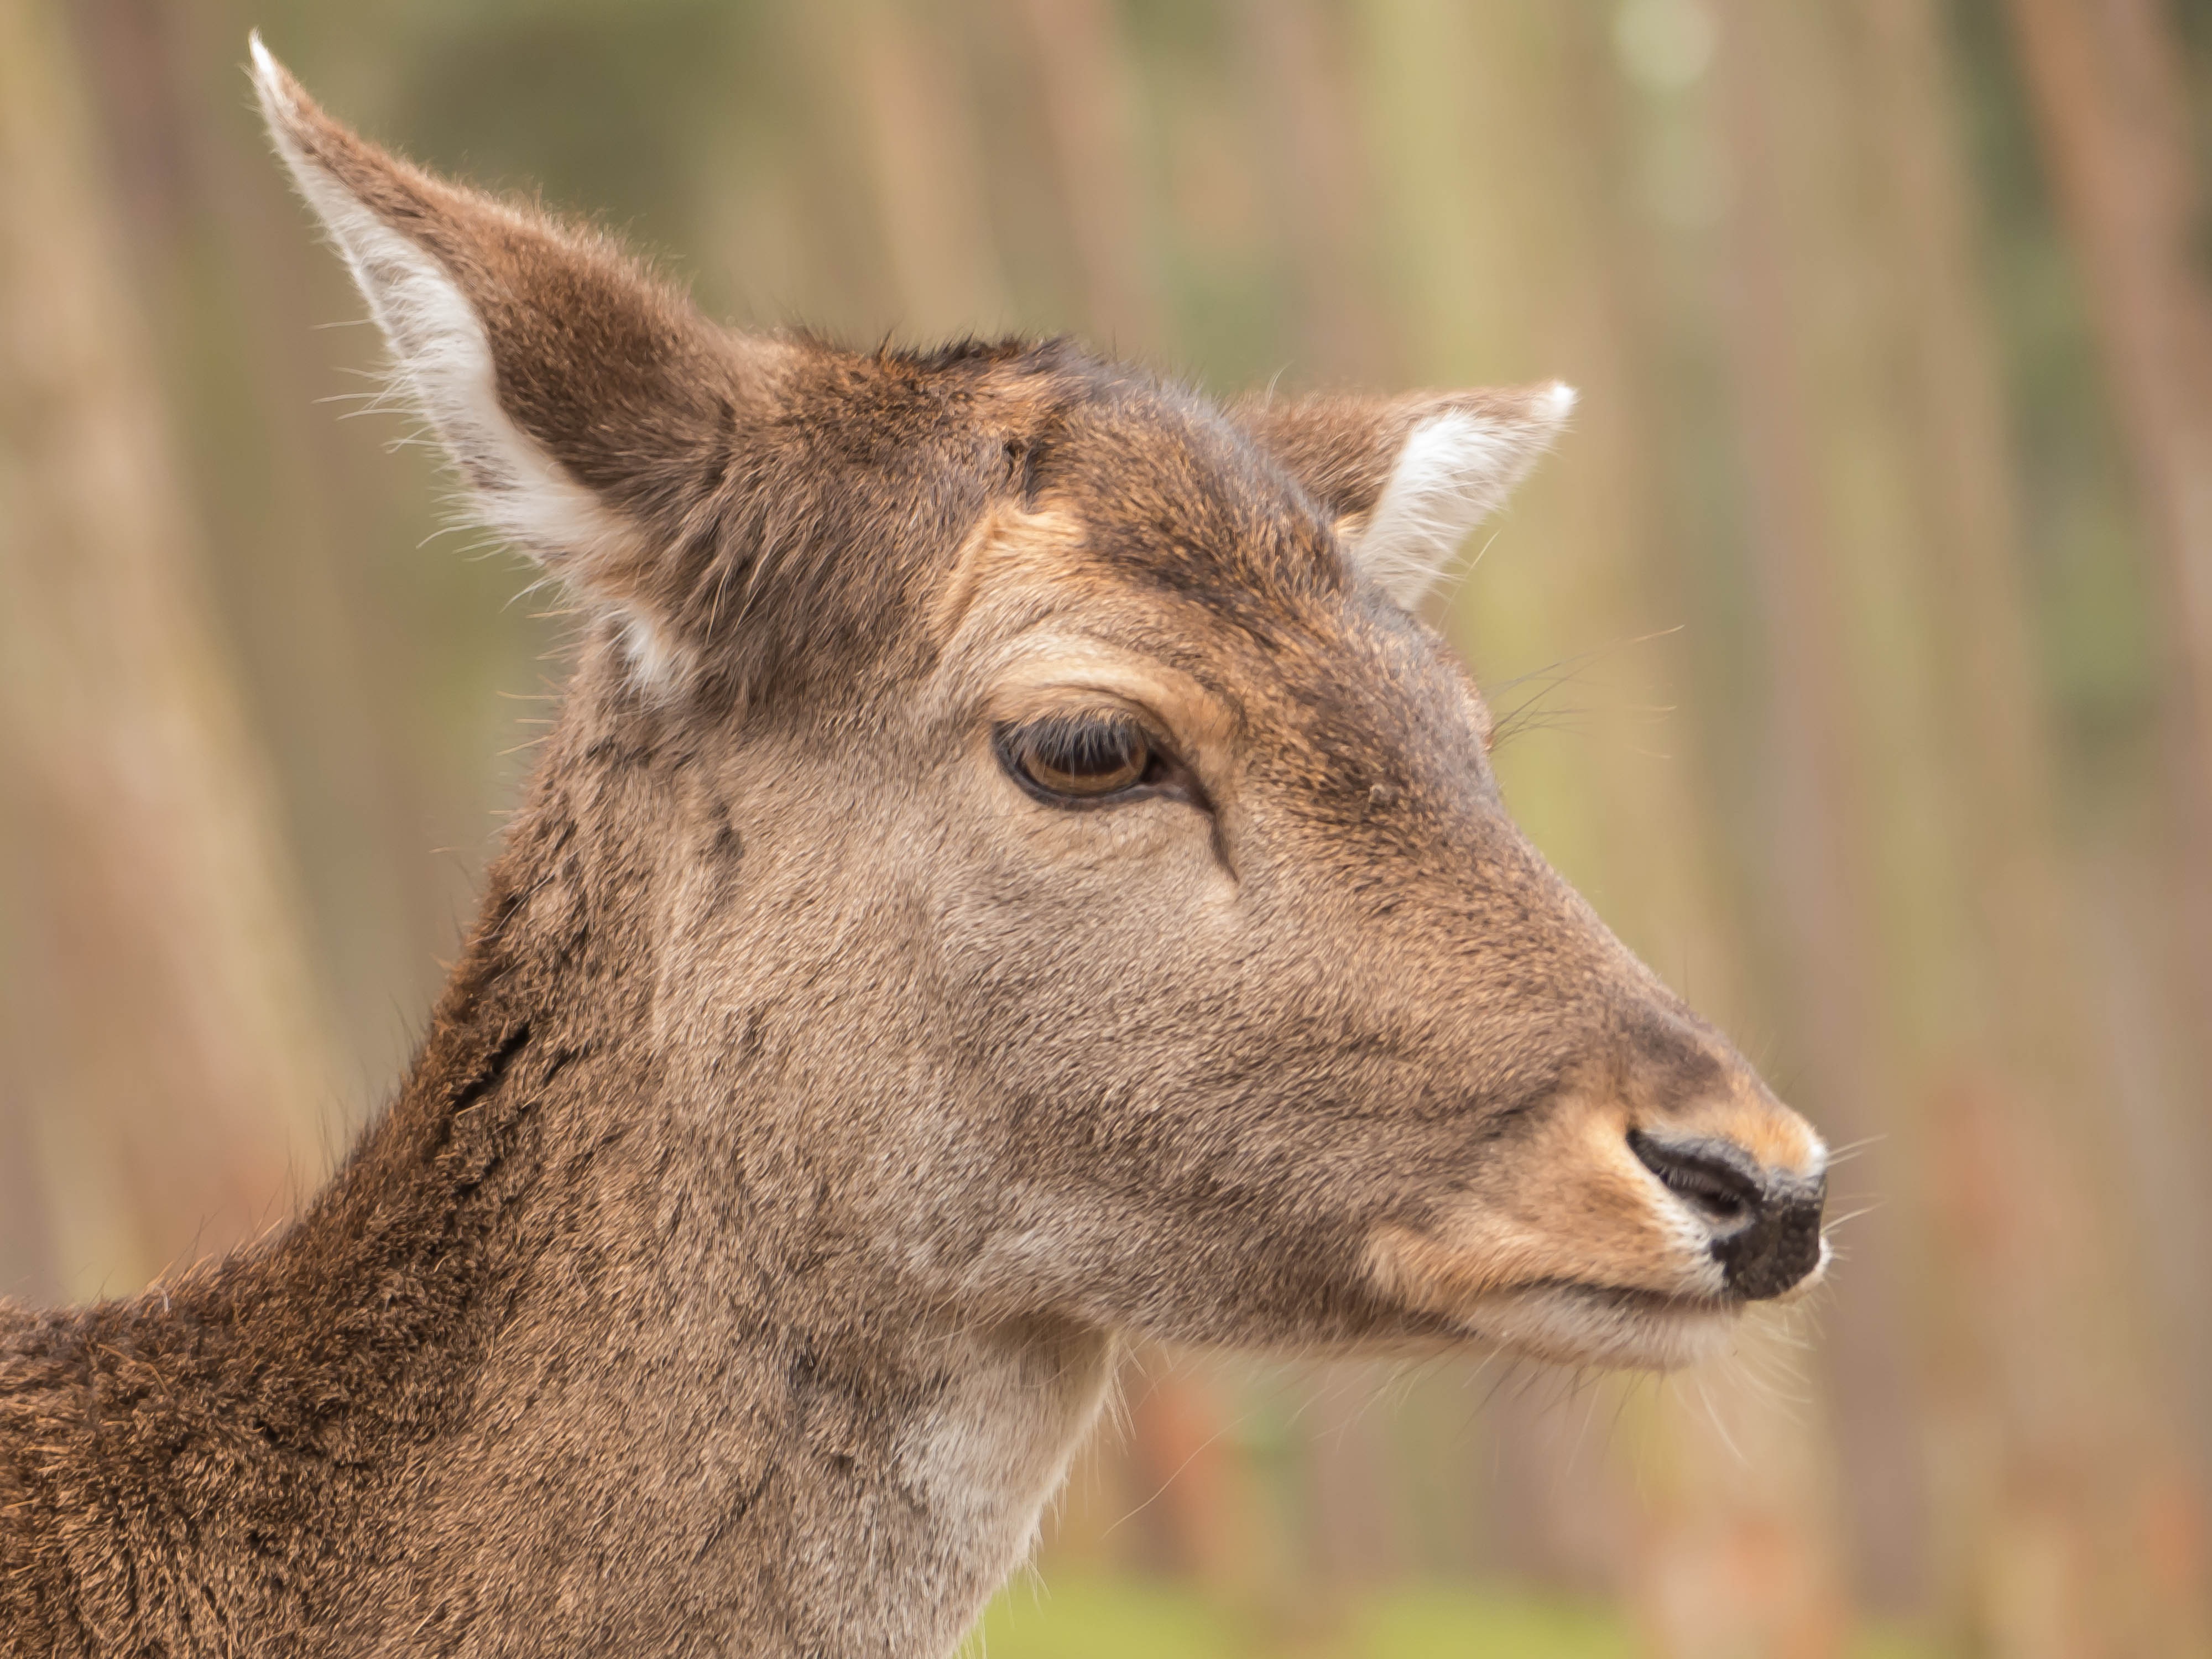
nature, sweet, animal, cute, wildlife, deer, portrait, mammal, close, fauna, face, vertebrate, dreamy, roe deer, white tailed deer